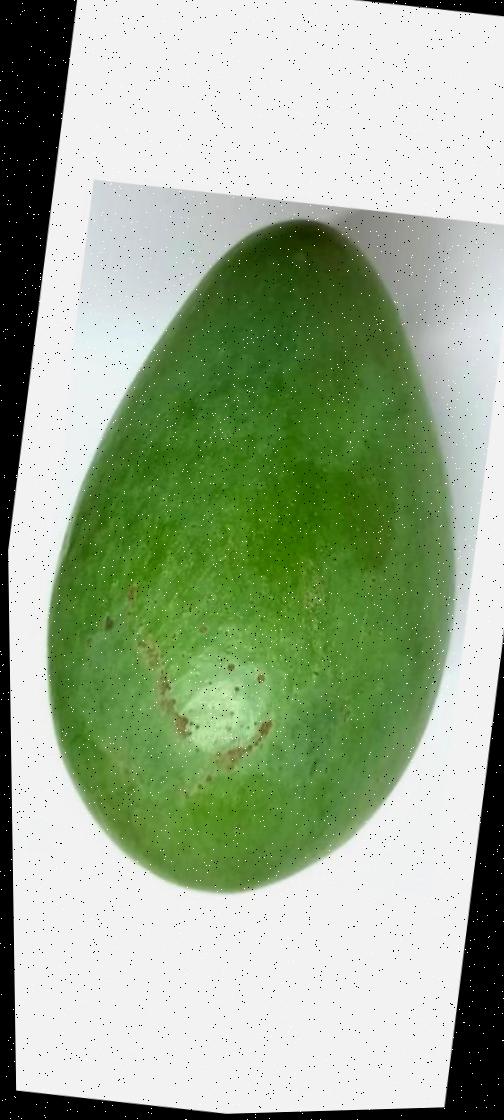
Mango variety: Amrapali